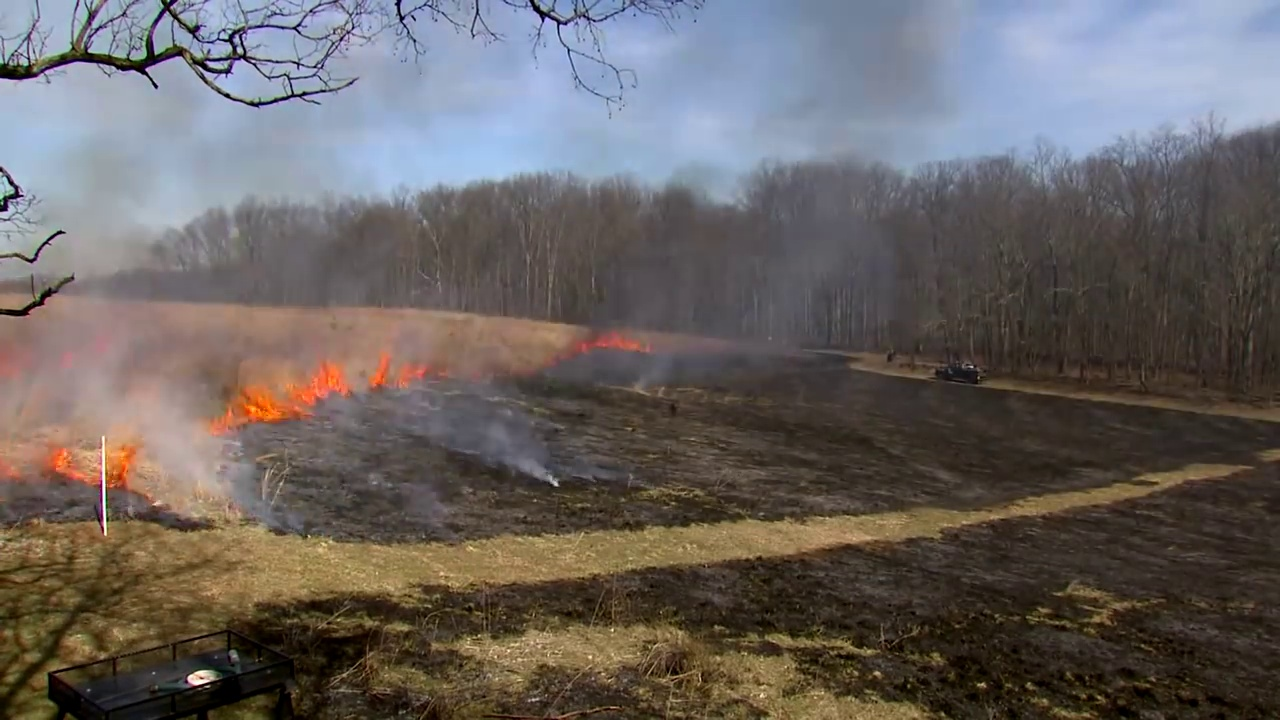
Fire: yes
Smoke: yes